Tower houses in the Balkans

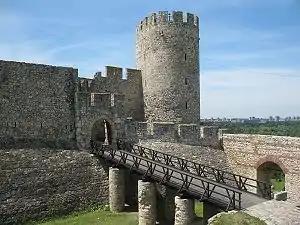
Despot Stefan Tower

The tradition of tower houses in Greek architecture existed since Byzantine and Frankish times.